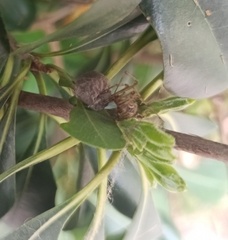
Species: Parasteatoda_tepidariorum